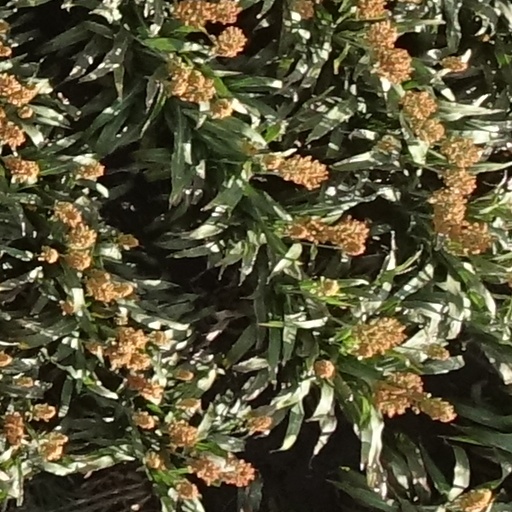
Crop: sorghum